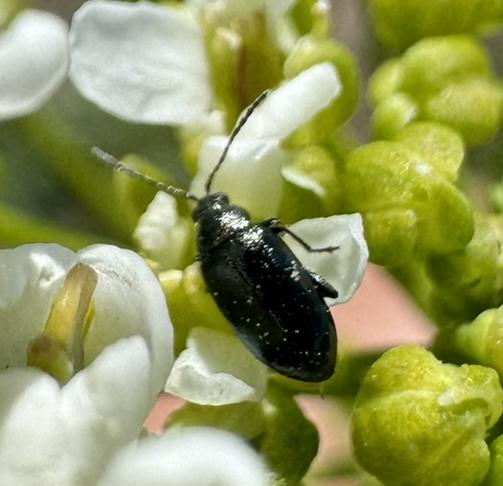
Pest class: crucifer_flea_beetle